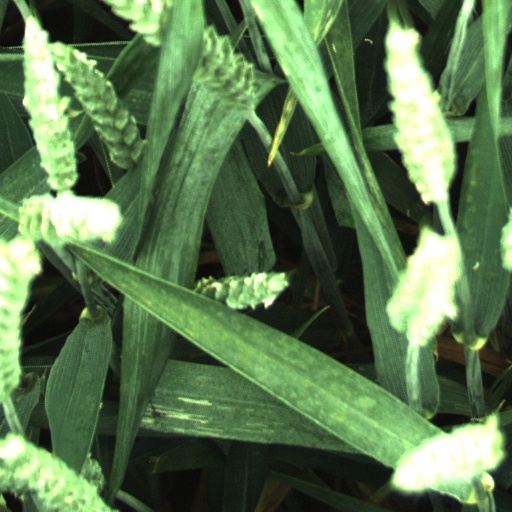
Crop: wheat